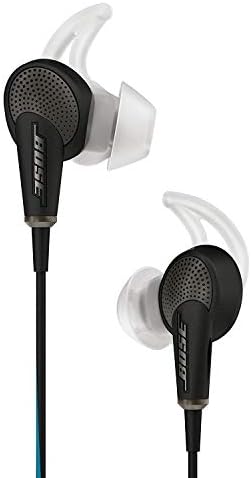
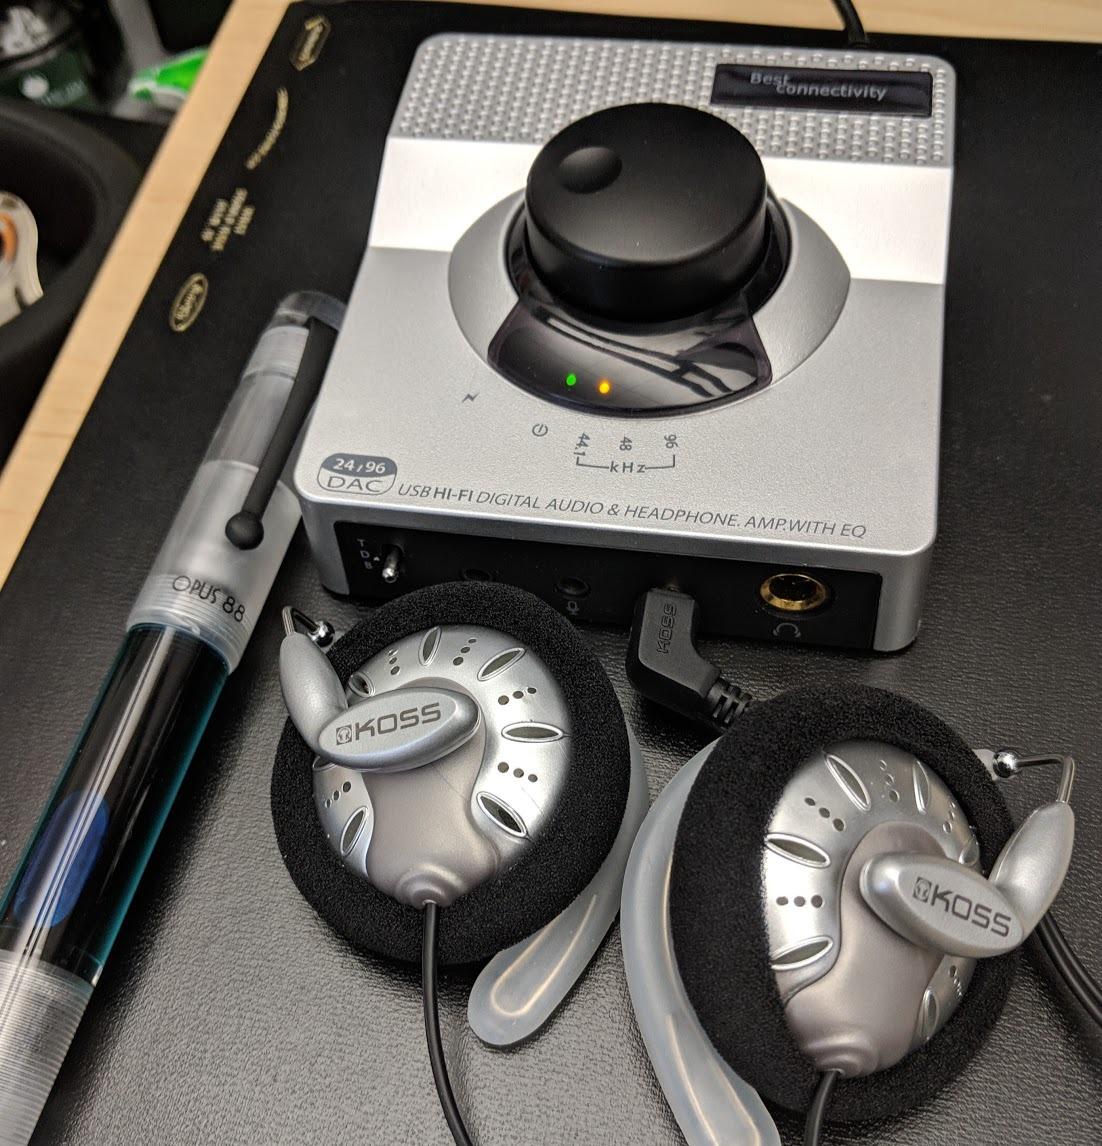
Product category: headphones
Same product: no